Caravaggio

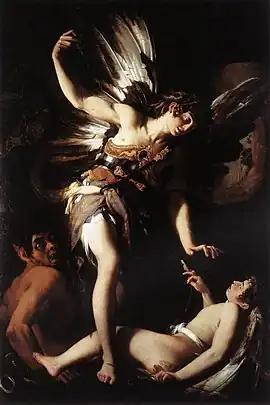
"Sacred Love Versus Profane Love" (1602–03), by Giovanni Baglione. Intended as an attack on his hated enemy, Caravaggio, it shows a winged male youth with an arrow, most likely a representation of Eros, the god associated with Aphrodite and sexual (i.e., profane) love, on one side, a devil with Caravaggio's face on the other, and between an angel representing pure, meaning non-erotic or sacred, love.

Since the 1970s art scholars and historians have debated the inferences of homoeroticism in Caravaggio's works as a way to better understand the man. Caravaggio never married and had no known children, and Howard Hibbard observed the absence of erotic female figures in the artist's oeuvre: "In his entire career he did not paint a single female nude", and the cabinet-pieces from the Del Monte period are replete with "full-lipped, languorous boys ... who seem to solicit the onlooker with their offers of fruit, wine, flowers—and themselves" suggesting an erotic interest in the male form. The model for "Amor vincit omnia", Cecco del Caravaggio, lived with the artist in Rome and stayed with him even after he was obliged to leave the city in 1606. The two may have been lovers.